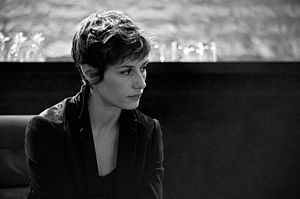
Cécile de France / Karriere
Cécile de France (2009)
Cécile de France er en belgisk skuespiller. Efter at have opnået succes i franske biograf-hits som L'Art de la séduction og Irène, fik hun international opmærksomhed for sin hovedrolle i Haute Tension og Hereafter.